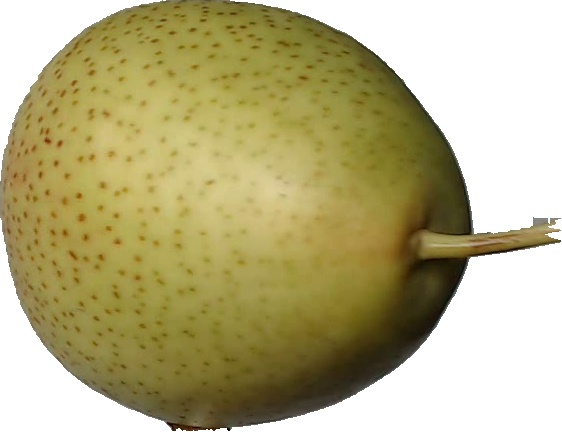
Label: pear_1